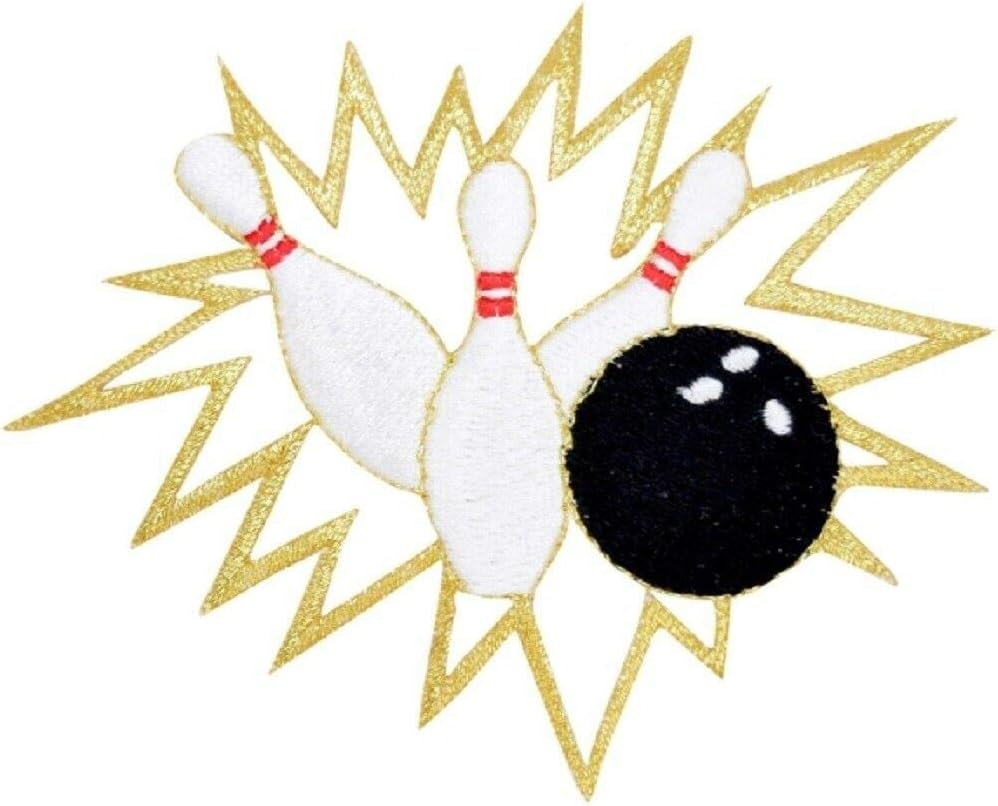
Bowling Patch Pins and Bowling Ball Badge Sew Iron on Embroidered Applique Patches Logo Emblem
Category: Arts, Crafts & Sewing
 Bowling Patch Pins and Bowling Ball Badge Sew Iron on Embroidered Applique Patches Logo Emblem the high quality fashion embroidered decorative accessories. USAGE USA Team Store patch can be iron on or sewn on. If you choose iron on, the Iron in your home is available. The process is easy and fast, you can have your own style garments with our patch in 15 seconds. 1. Prepare your patch and preheat the iron (160-200). 2. Make your clothes smooth and choose the position to iron. A cloth is welcomed to put between the iron and patch/clothes to protect your clothes. You can also turn over the cloth to Iron. (The glue can be easier melt.)(Avoid using the iron directly onto the patch in order to protect the patch from the high temperature). 3. Press the Iron for 20 seconds. 4. When the patch cool down, check it. If not ironed, repeat the steps. SAFETY As to the patch, the embroidery thread, heat seal glue and the fabric have been passed the harmful substances test. Our patch is safe. PACKING There are 1 piece embroidered patch packed. "
Features: Size: Width 4 inches * Height 3-1/8 inches (measured from the widest and highest point). 100% fully embroidered. | Safty: The raw material of our patches have been passed the test. Our patch is safe. | Material: 100% Superb Quality Detailed Embroidery, More Durable, Easy Wash & Remove. | Ideal for patching holes in jeans, vests, towels, blankets, jackets, bags, back packs, etc. | Easy: Ideal for adorning your jeans, hats, bags, jackets and shirts. Only 20 seconds you can DIY your own style garments.